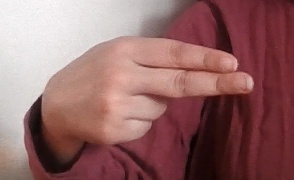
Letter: ain